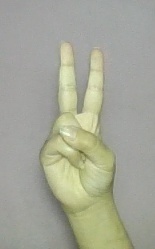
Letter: taa